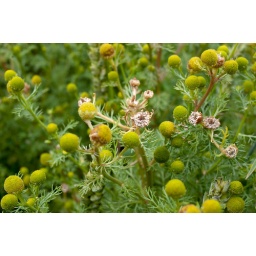
&lt;i&gt;Matricaria discoidea&lt;/i&gt; (Pineapple-weed) growing abundantly on disturbed ground near the edge of a field of Wheat. Carrington, Midlothian, Scotland.